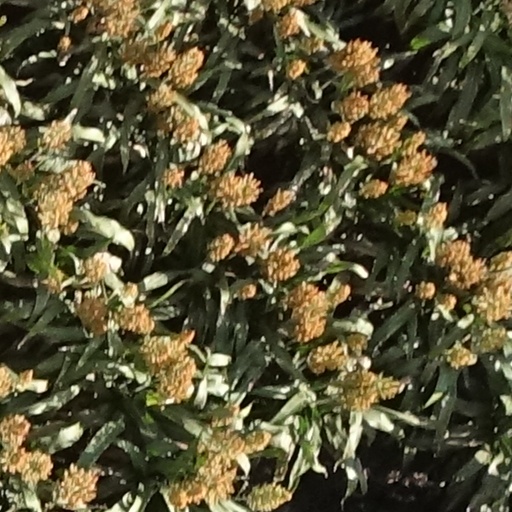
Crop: sorghum